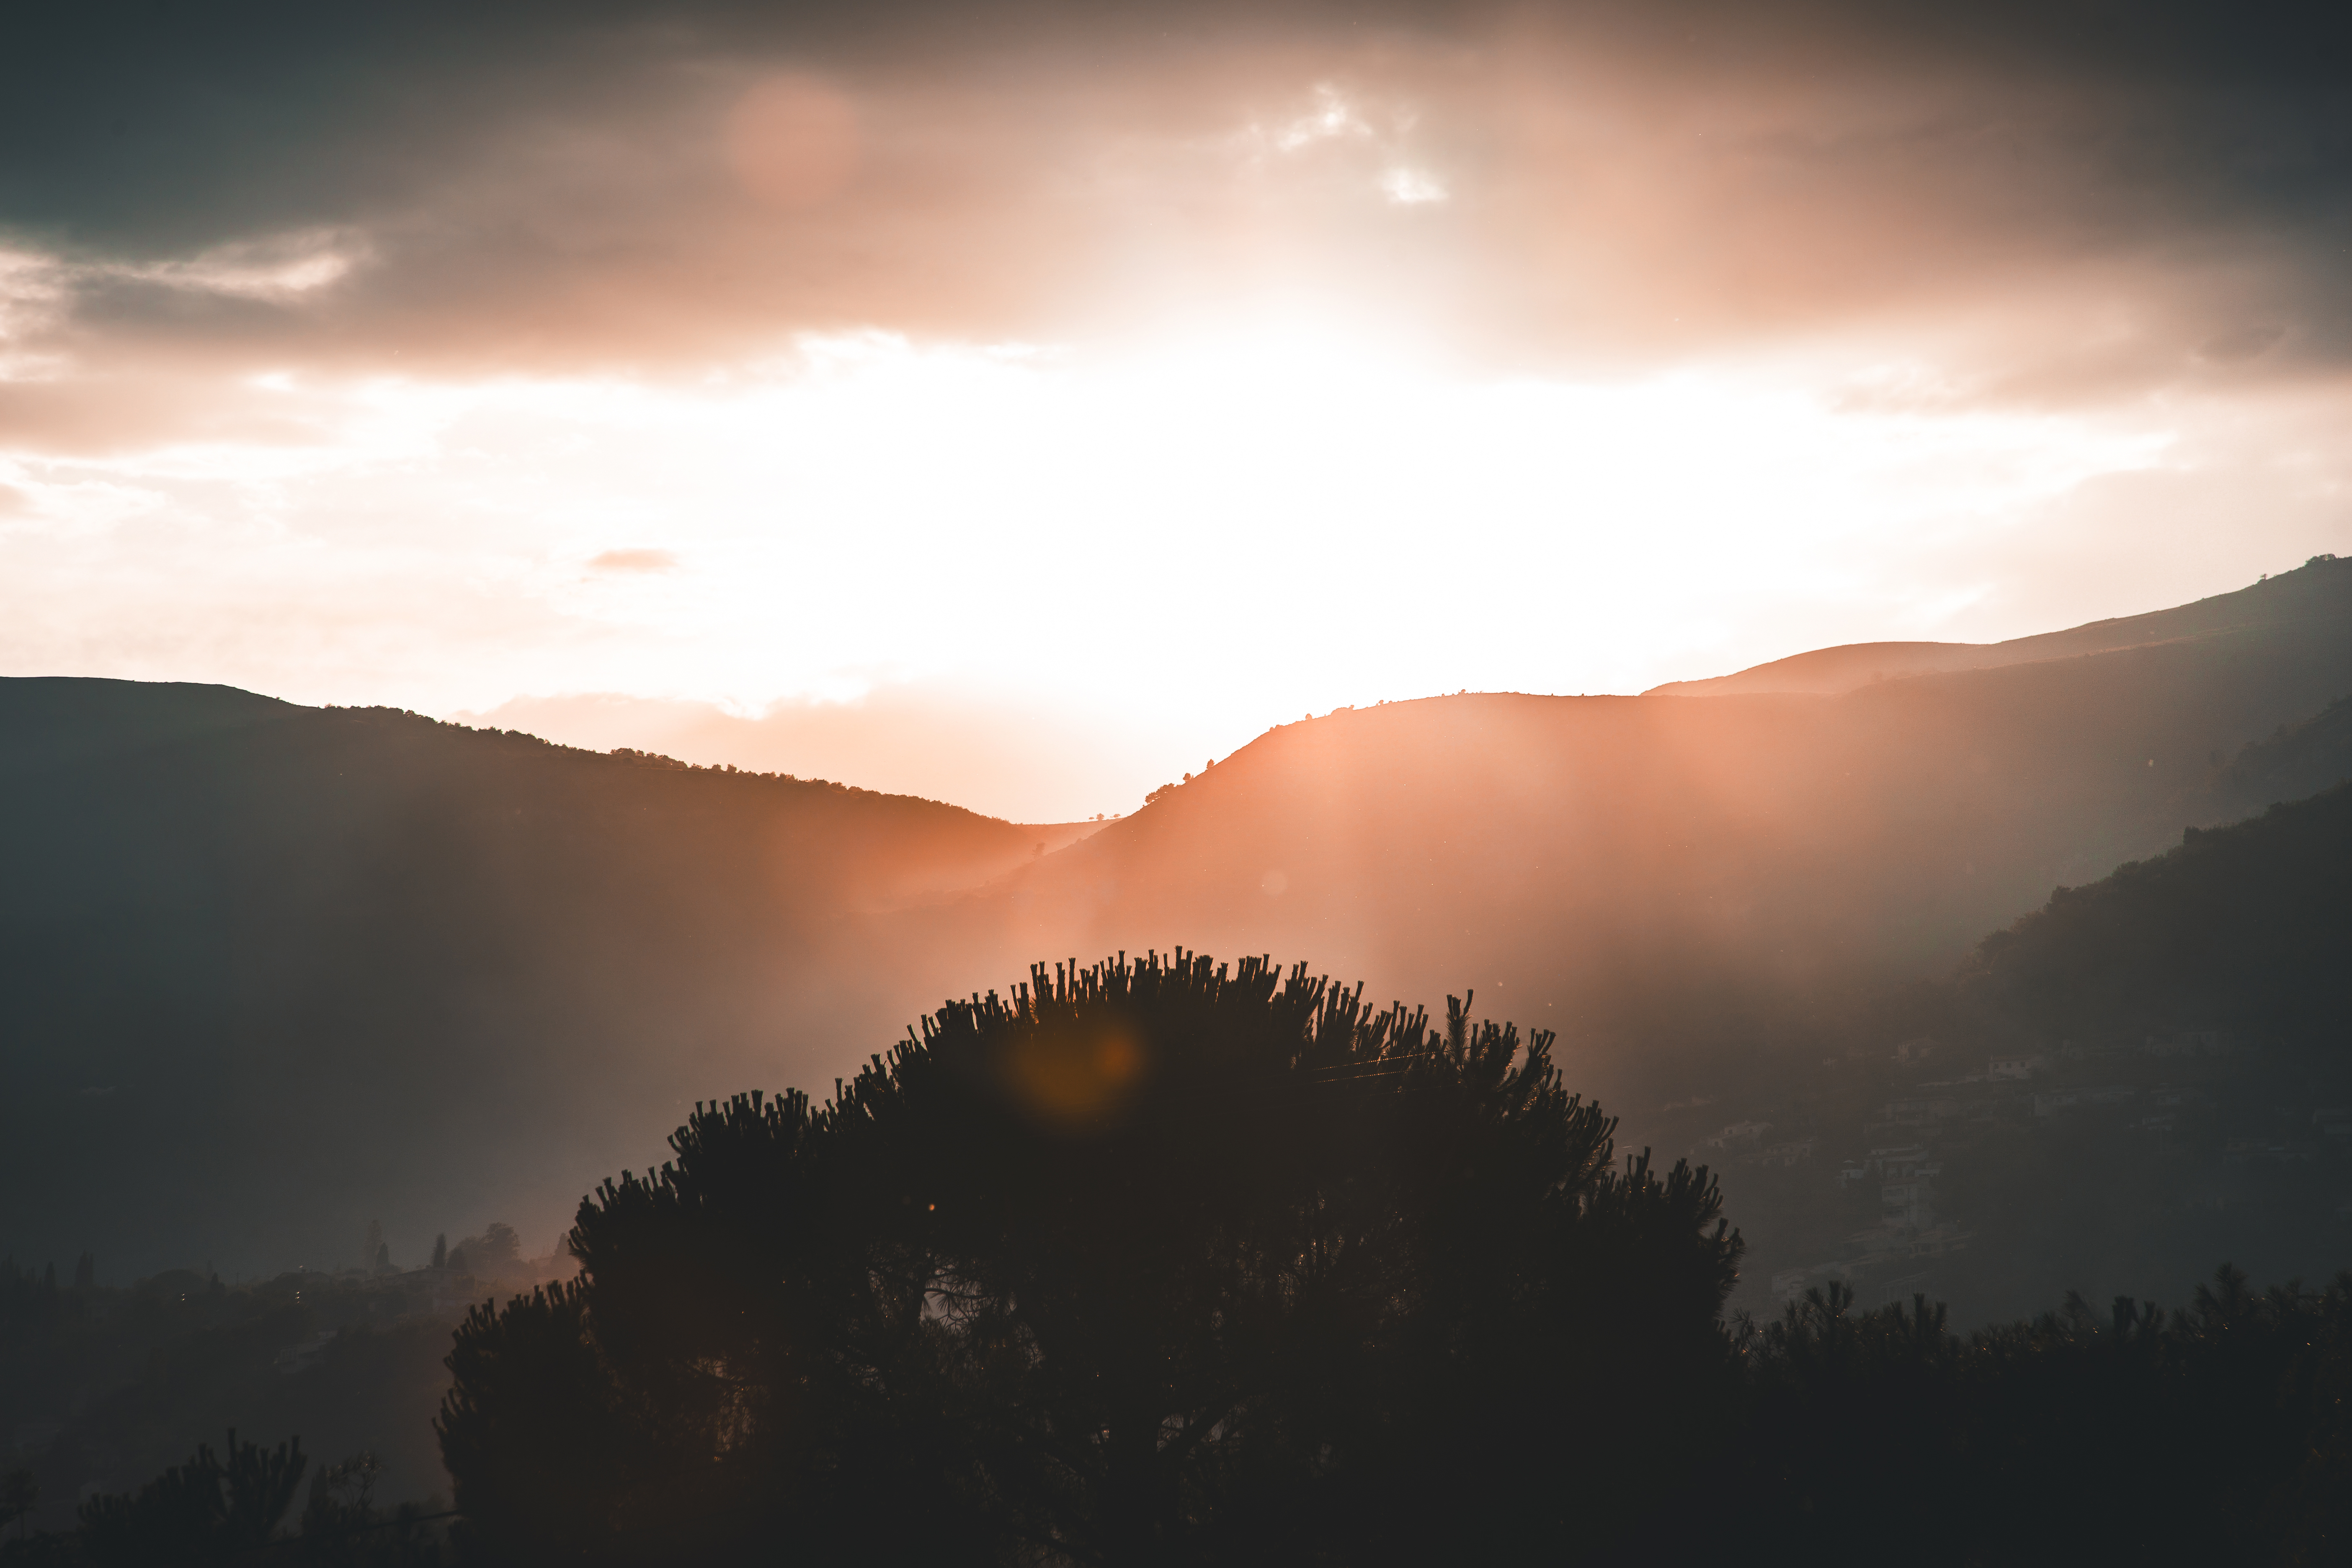
nature, mountain, cloud, sky, sun, sunrise, sunset, mist, sunlight, morning, hill, dawn, atmosphere, mountain range, dusk, evening, darkness, atmospheric phenomenon, mountainous landforms